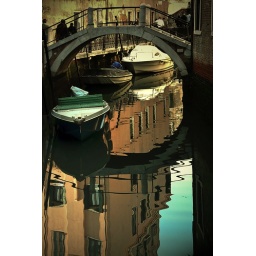
&amp;quot;Venice is like eating an entire box of chocolate liqueurs in one go.&amp;quot; Truman Capote